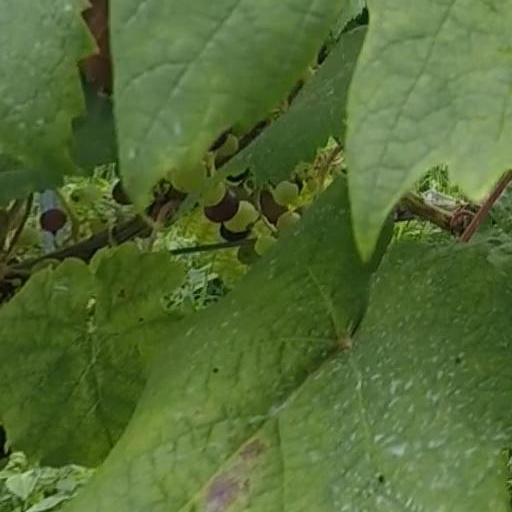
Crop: grape